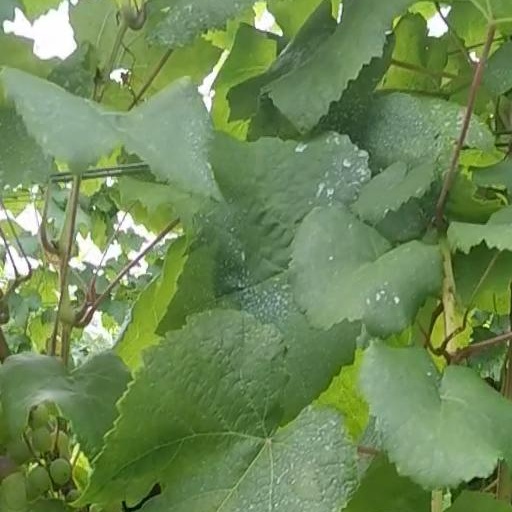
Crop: grape